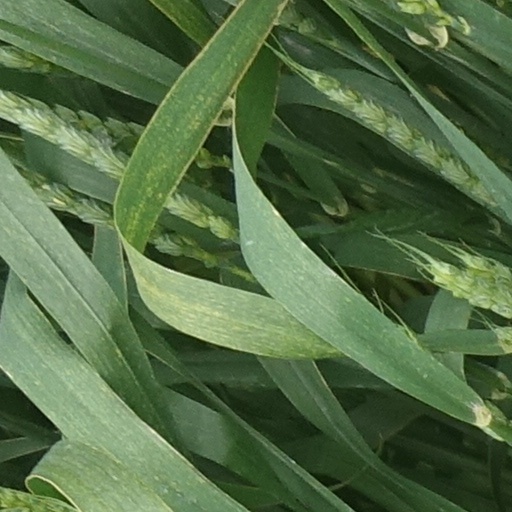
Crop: wheat